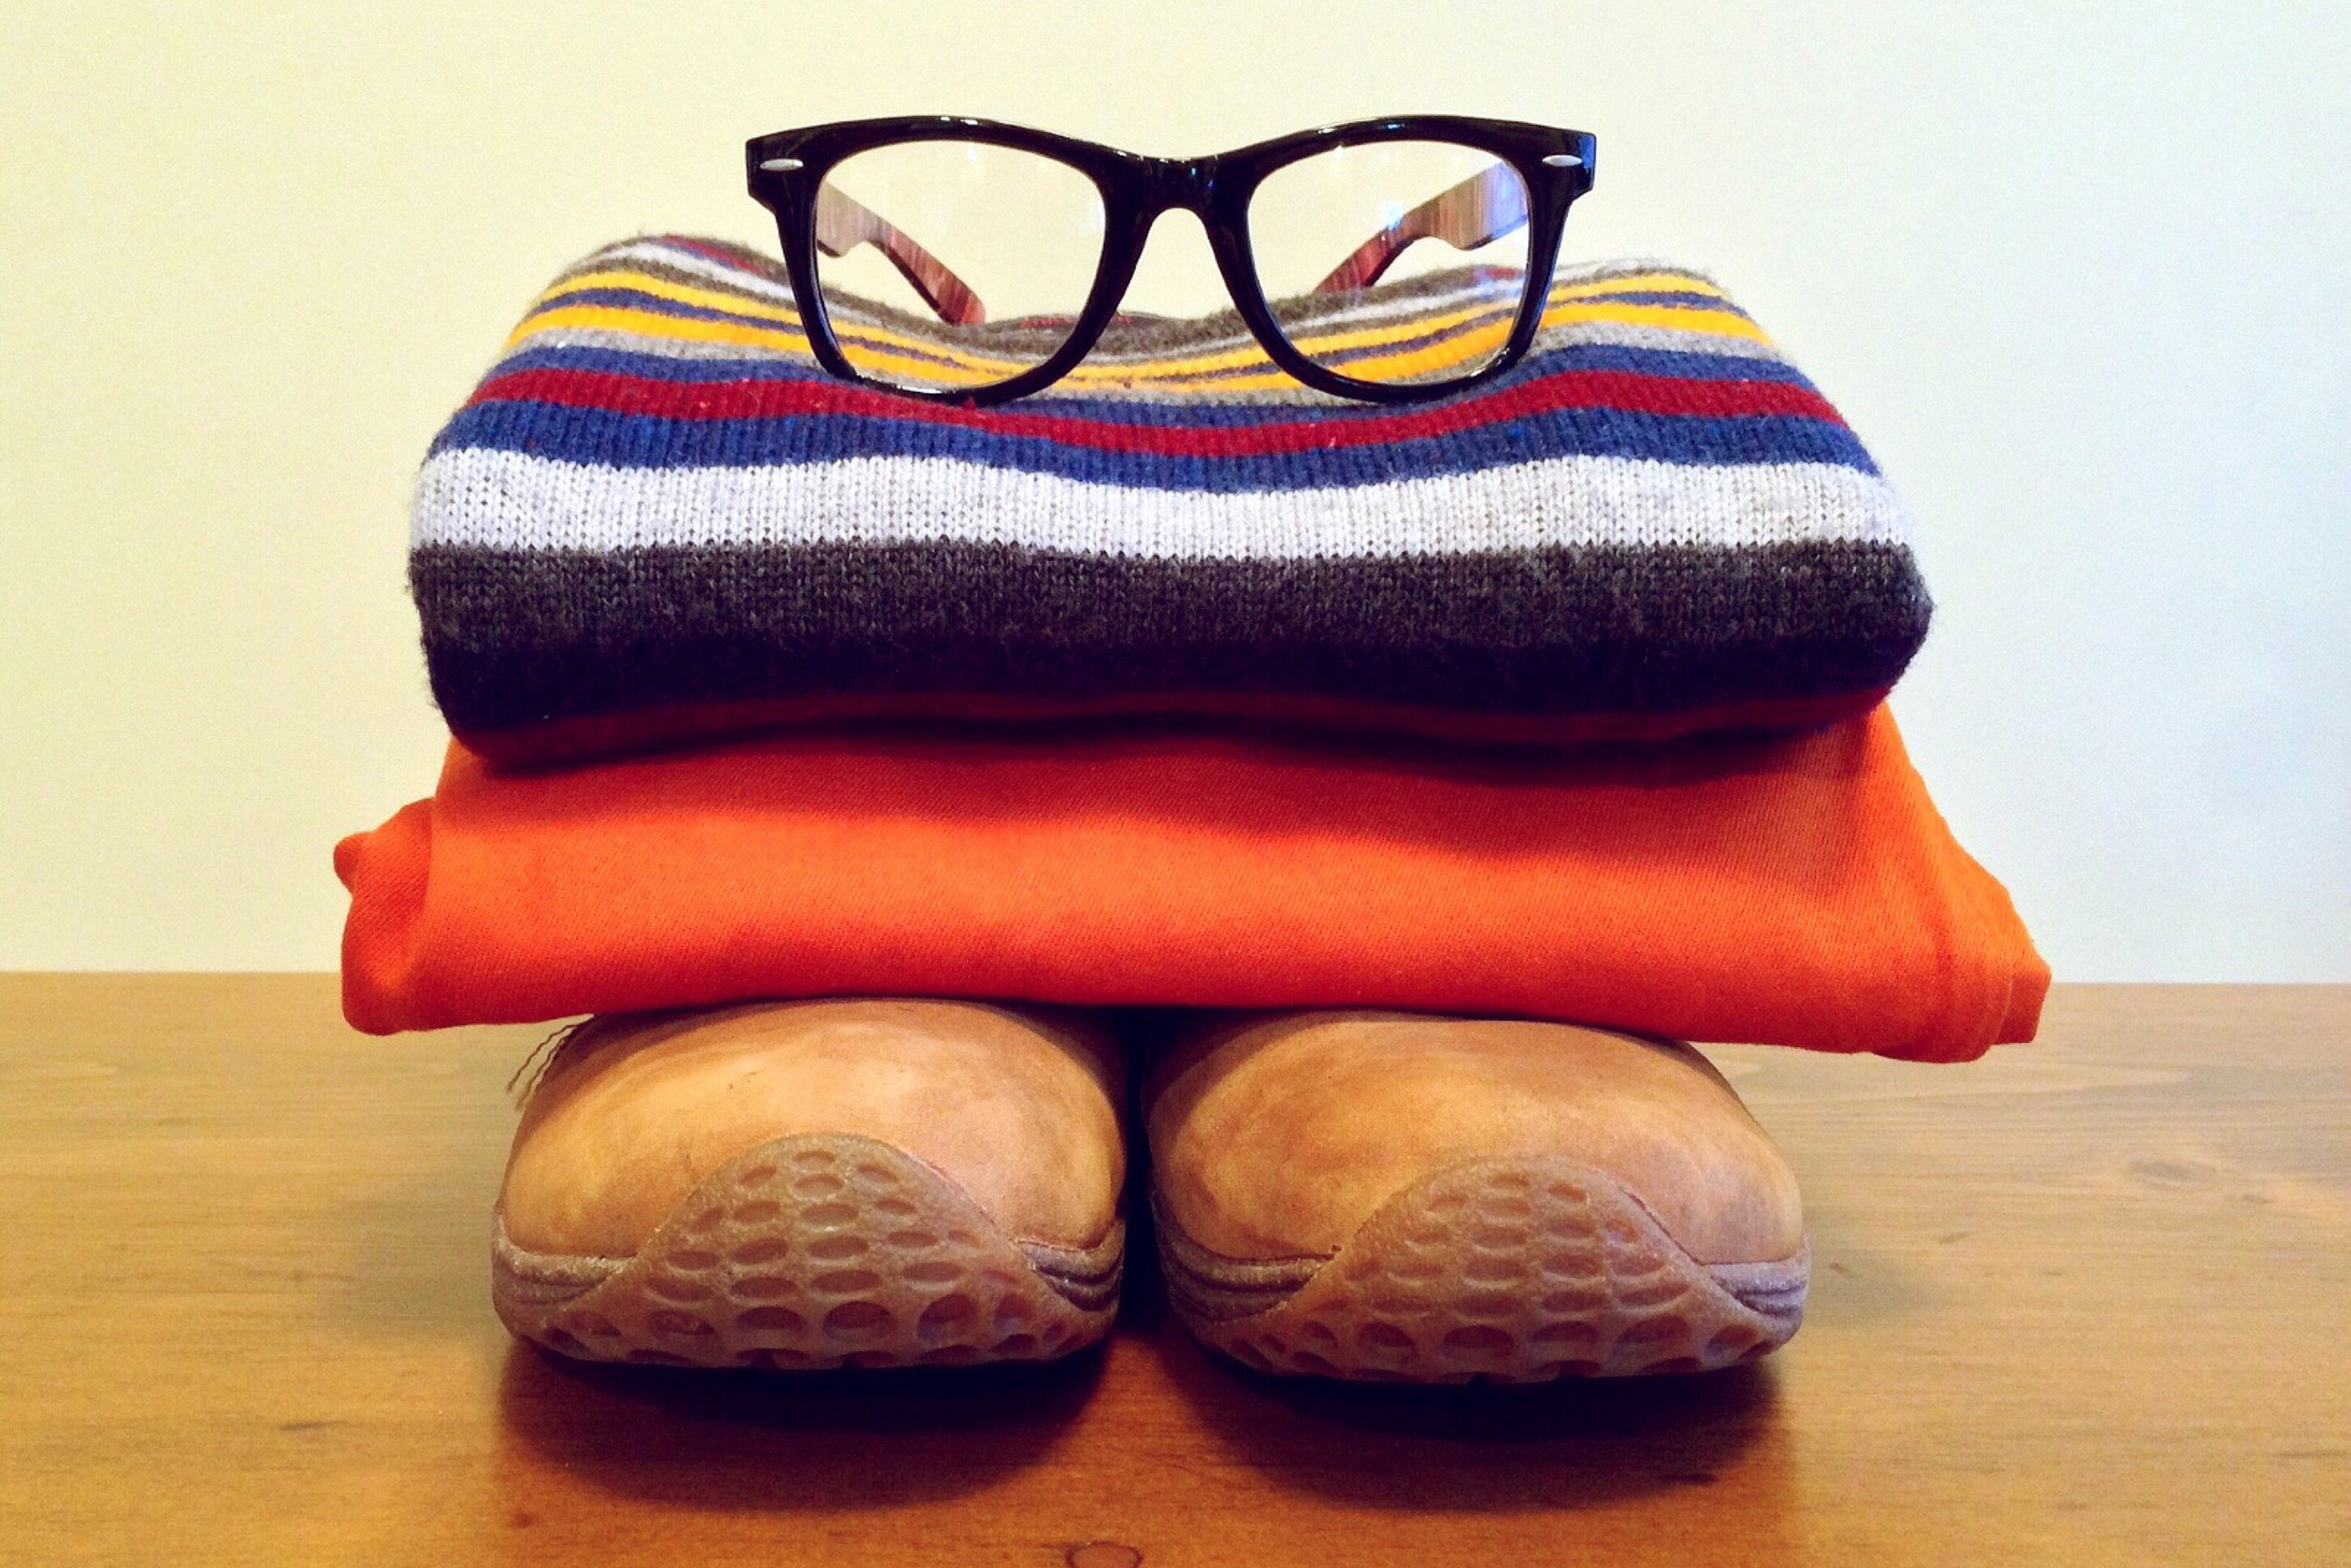
eyewear, glasses, orange, wool, personal protective equipment, towel, textile, footwear, vision care, linens, sunglasses, shoe